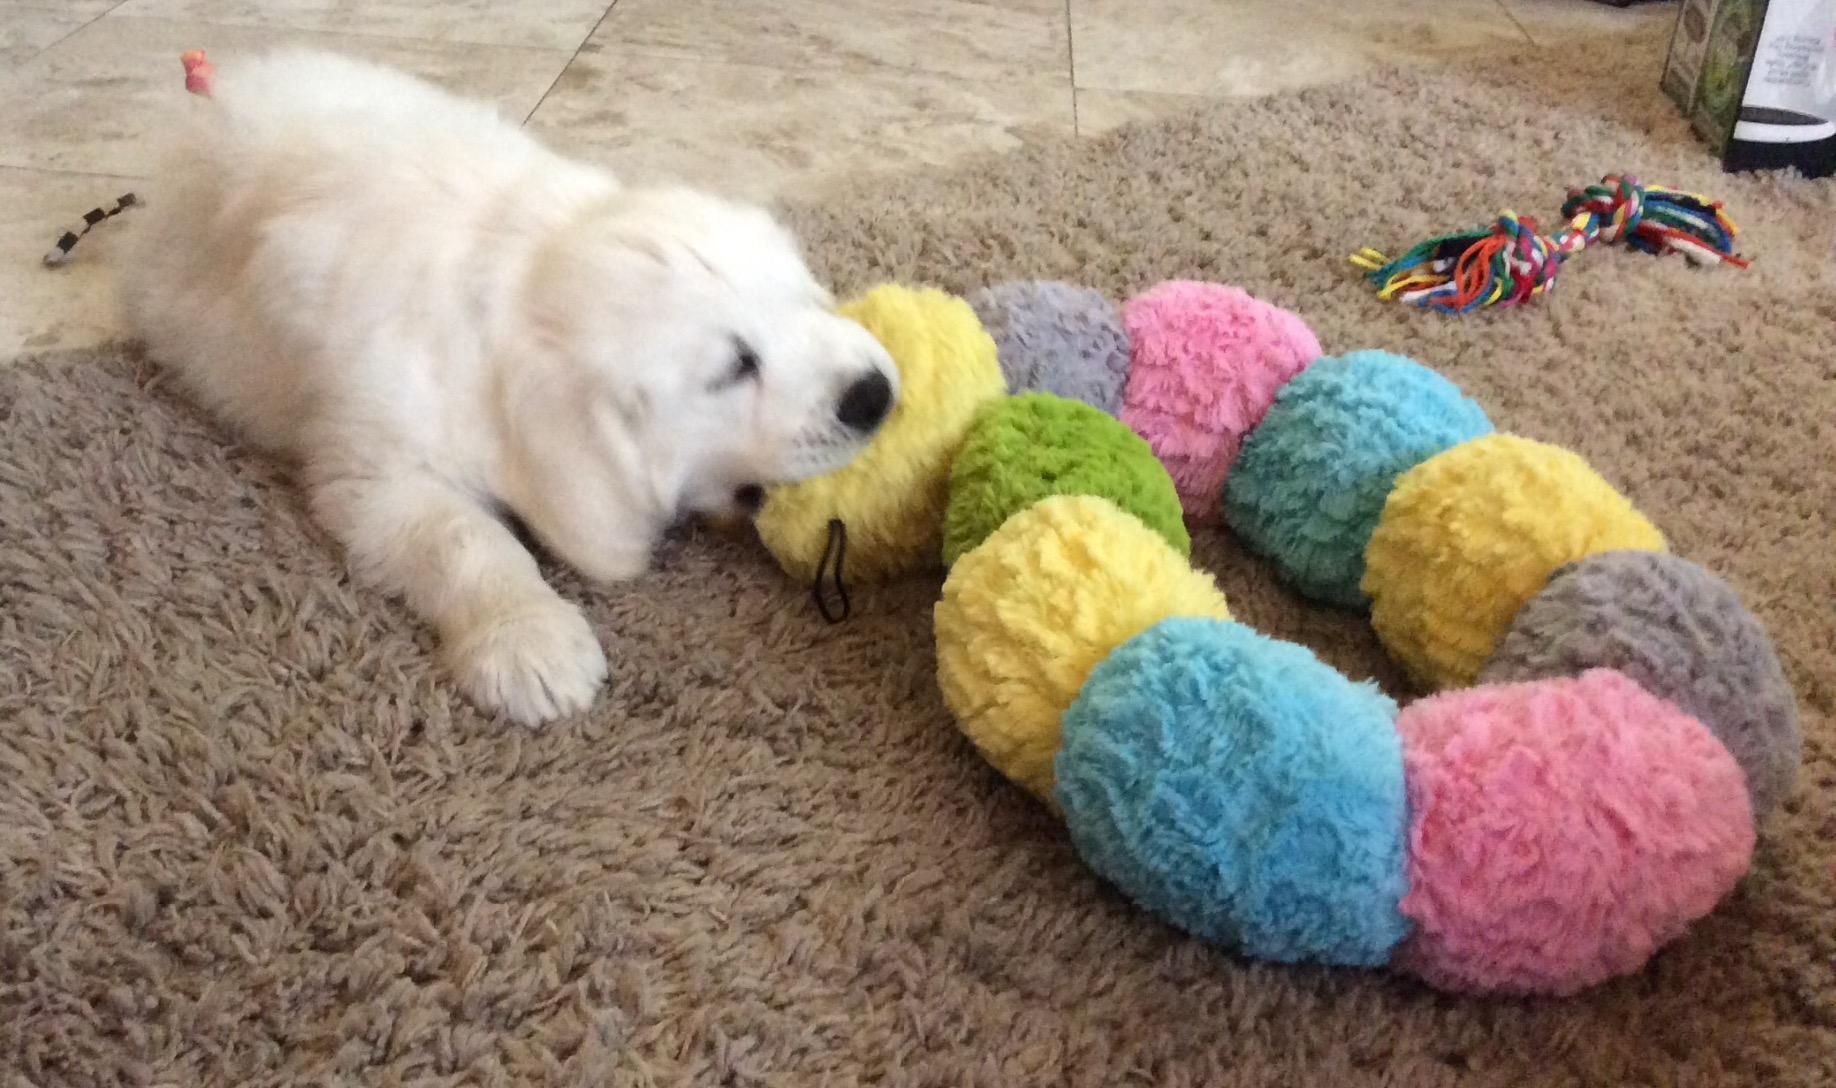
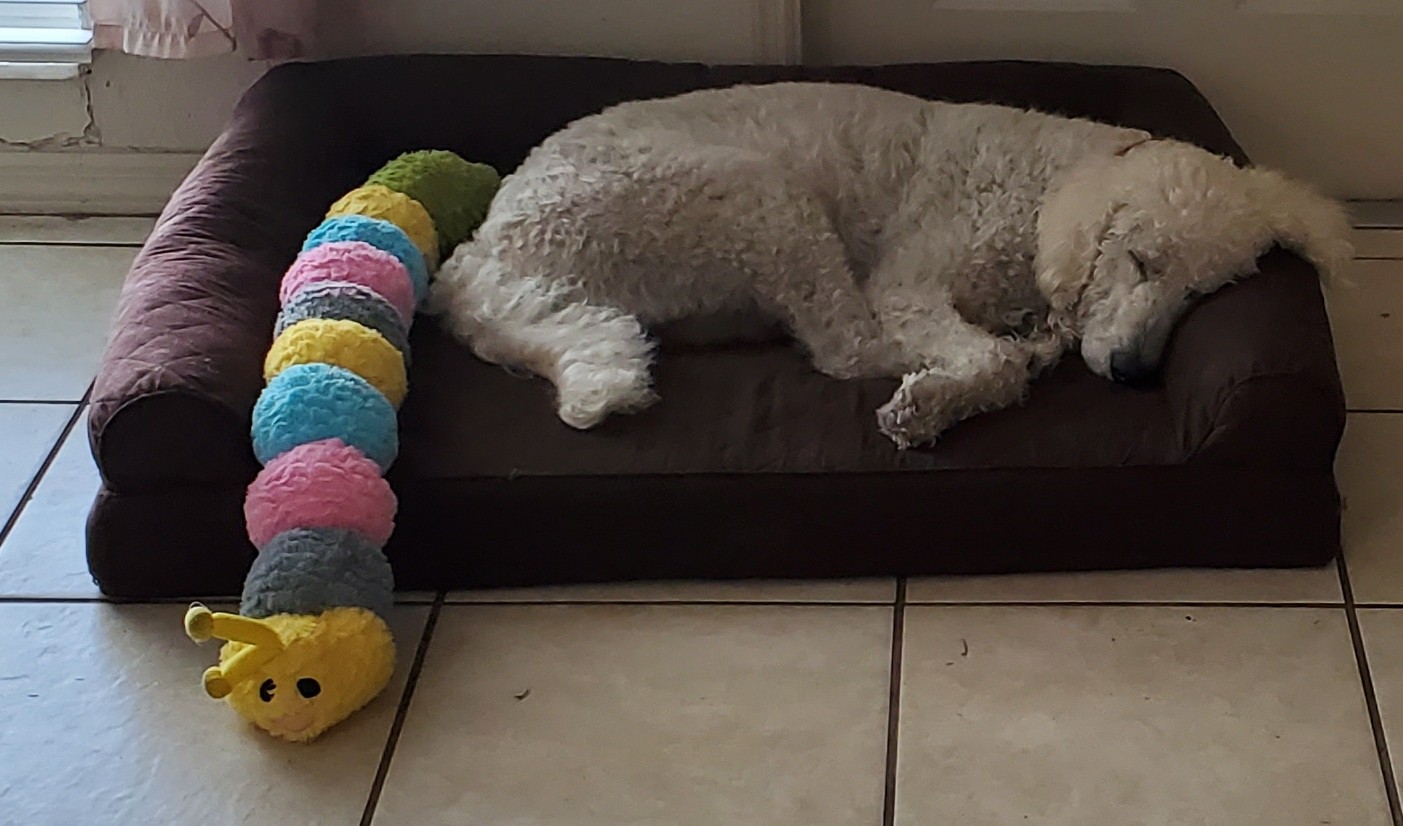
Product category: items_toy
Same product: yes